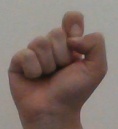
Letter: fa